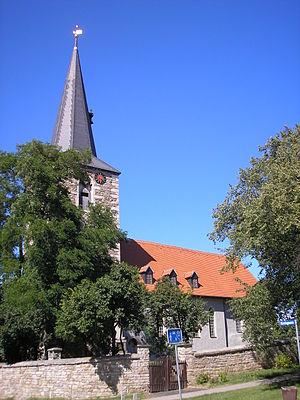
Sachsenhausen est une municipalité allemande du land de Thuringe, dans l'arrondissement du Pays-de-Weimar, au centre de l'Allemagne. En 2015, sa population est de 365 habitants.